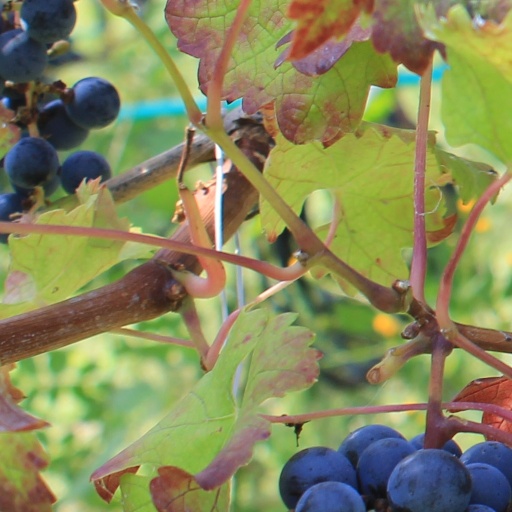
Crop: grape